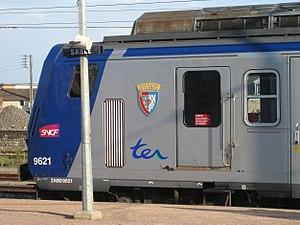
Les Z 9600 sont des rames automotrices électriques de la SNCF, destinées au service voyageurs omnibus et express dans diverses régions de France, notamment en Bretagne, Pays de la Loire et Rhône-Alpes.
La région Pays de la Loire, en forme simple « les Pays de la Loire », est une région du Grand Ouest français regroupant les départements de la Loire-Atlantique, de Maine-et-Loire, de la Mayenne, de la Sarthe et de la Vendée.